Middleton family

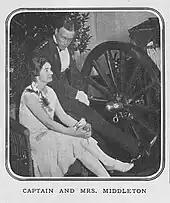
Photo from 1928 "Tatler": Captain A. L. and Mrs Middleton

By the late Georgian era, the Middleton family were established in the West Riding of Yorkshire as cultural and civic figures, particularly in the legal profession. The law firm Messrs Middleton & Sons was founded in Leeds in 1834 by gentleman farmer and solicitor William Middleton, Esq. (1807–1884) of Gledhow Grange-Hawkhills Estate. One of his sons, solicitor Arthur Middleton (1846–1907), inherited Hawkhills from his father.